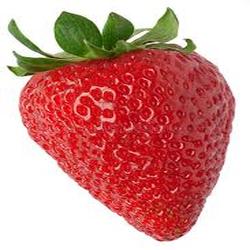
Label: Strawberry